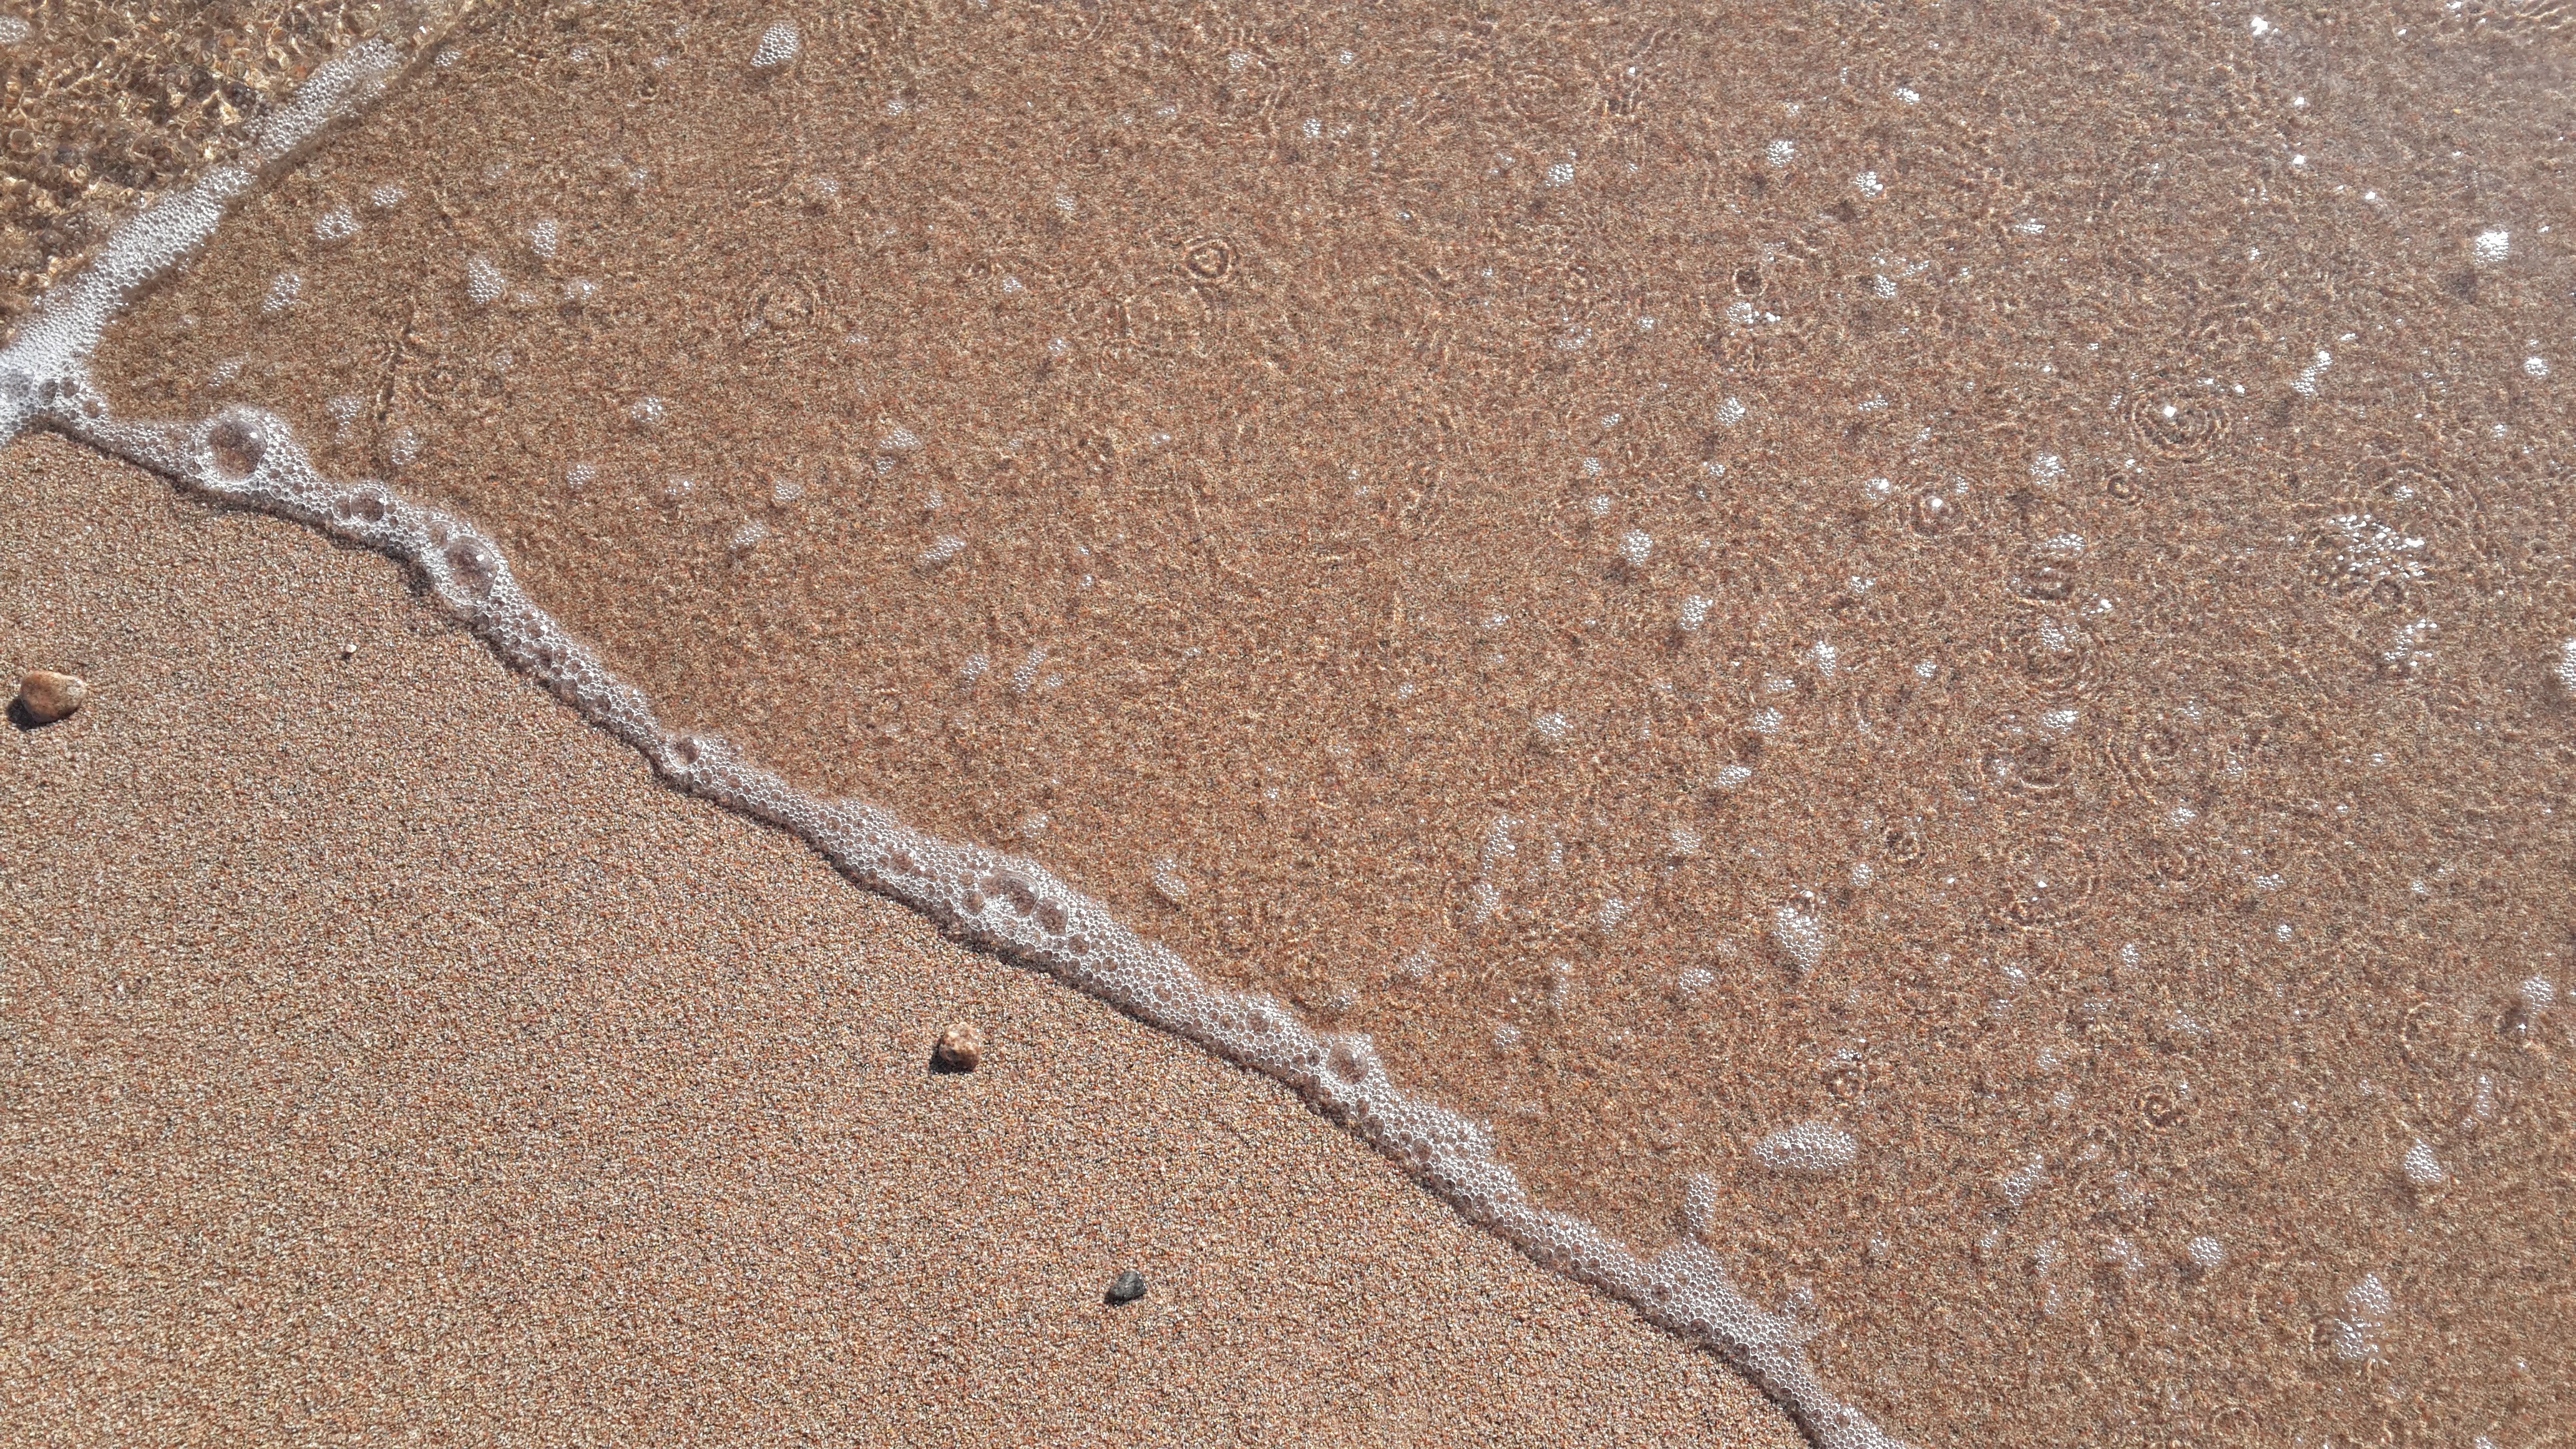
beach, sea, coast, sand, texture, wave, asphalt, soil, material, geology